Chylomicron retention disease

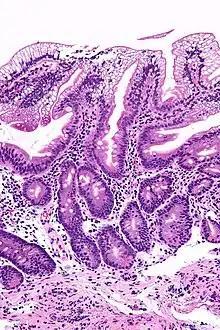
Abetalipoproteinemia – high mag

There is no medical consensus on methodology of diagnosis for CMRD itself. There are, however, protocols used to diagnose the family of genetic disorders to which CMRD belongs. Assessment of hypobetalipoproteinemia relies chiefly on blood lipid analysis following a 12-hr fasting period. Lipids analyzed are LDL (low-density lipoproteins), triglyceride, and apolipoprotein B levels. A patient could be diagnosed with CMRD should they lack sufficient apolipoprotein B levels in the blood. Furthermore, a minimally invasive endoscopic procedure can be used to examine the bowel. A pale intestine can also be indicative of CMRD.